Socialist Party (France)

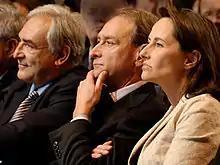
From left to right: Dominique Strauss-Kahn, Bertrand Delanoë and Ségolène Royal sitting in the front row at a meeting held on 6 February 2007 by the PS at the Carpentier Hall in Paris

Many potential candidates appeared for the 2007 presidential election: François Hollande, Laurent Fabius (from the left wing of the party), Dominique Strauss-Kahn (who claimed to represent "social democracy"), Jack Lang, Martine Aubry and Ségolène Royal, who was favoured according to the polls. Some Socialist leaders asked Jospin to return. He declared he was "available" then finally refused.